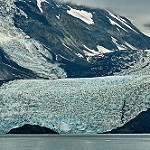
Label: glacier